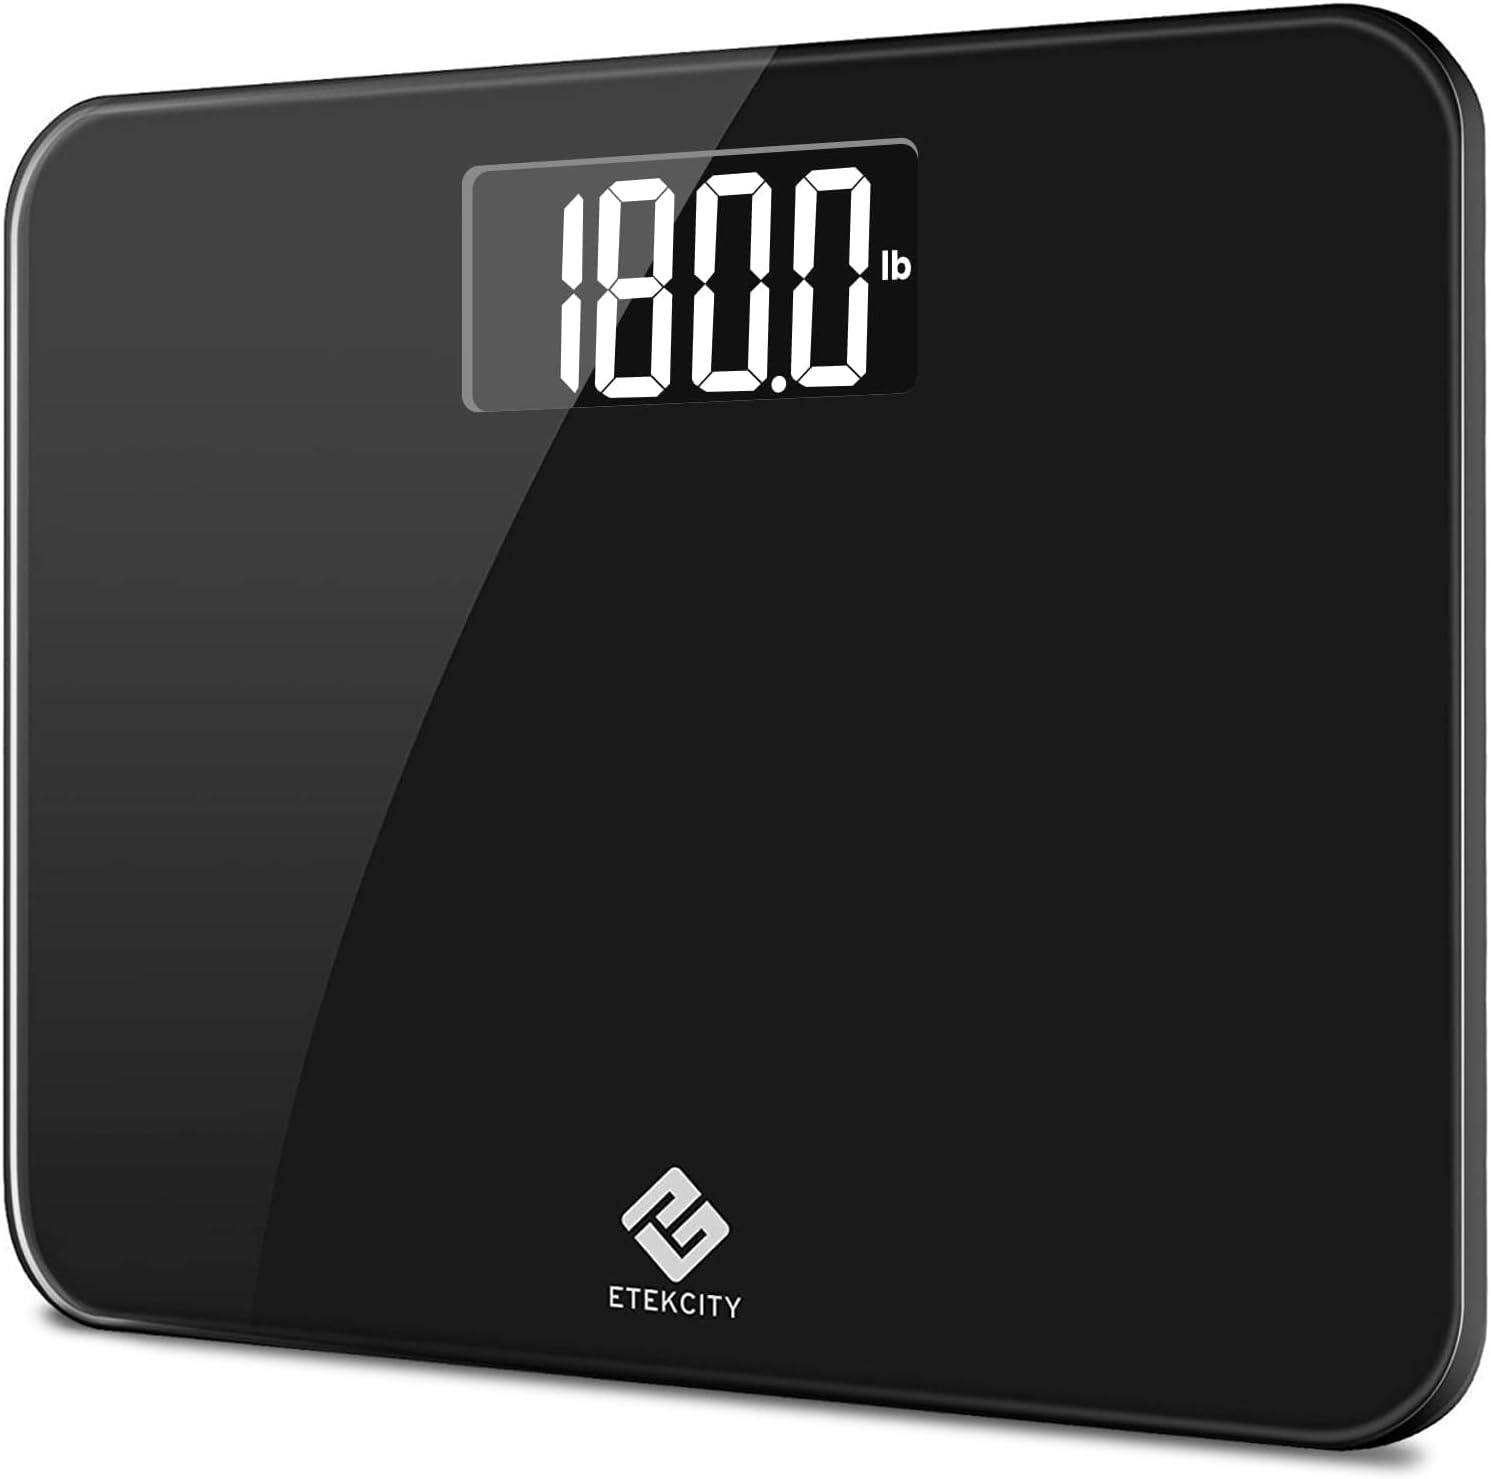
Etekcity Bathroom Scale: Accurate & Safe, 440 lb Capacity
Are you looking for a reliable and accurate bathroom scale to help you keep track of your weight goals? Look no further than the Etekcity Scale for Body Weight. This sleek and stylish digital weighing machine from Etekcity is designed to provide you with precise measurements in a user-friendly manner. Features: - Extra Wide Platform: The Etekcity Scale offers an extra wide platform, providing you with stability and comfort while standing on it. The platform is designed to accommodate users of all shapes and sizes. - High Capacity: With a weight capacity of up to 440 pounds, this scale is suitable for individuals of various weights. - Accurate and Safe: The Etekcity Scale uses advanced technology to ensure accurate readings every time you step on it. It also features non-slip feet for added safety during use. - Large Number and Easy-to-Read Display: The backlit LCD display shows your weight in large, easy-to-read numbers, making it effortless to track your progress. Say goodbye to squinting at small numbers or struggling to balance on a tiny platform. The Etekcity Scale provides a hassle-free weighing experience with its user-friendly design. Its sleek and modern look will complement any bathroom decor, while its functionality will help you stay on top of your fitness journey. Whether you're working towards a weight loss goal or simply monitoring your health, the Etekcity Scale for Body Weight is here to support you every step of the way. So why wait? Make this scale a part of your daily routine and take control of your health today. Experience the accuracy and convenience of the Etekcity Scale for Body Weight. Order yours now and start your journey to a healthier you!
Brand: GearMustHave
Category: Health & Beauty > Health Care > Biometric Monitors > Body Weight Scales